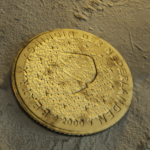
Coin value: 50cents
Country: nl
Edition: 2000